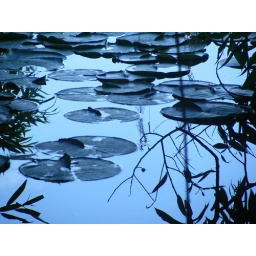
At the edge of green lake in Woodland Park, Seattle.